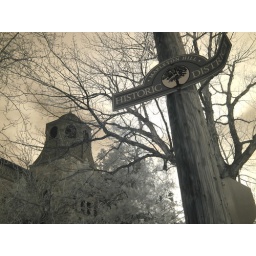
Mapleton Hill Historic District sign with the vacant Mapleton Elementary School building in the background, 9th &amp;amp; Mapleton, Boulder, Colorado, USA